William Beresford, 1st Viscount Beresford

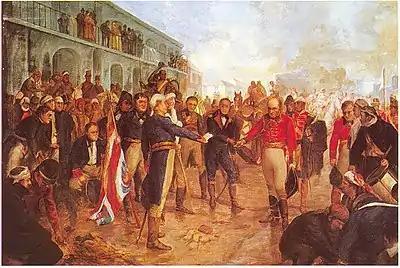
William Carr Beresford surrenders to Santiago de Liniers in Buenos Aires, 1806

Having spent several months at the military academy, on 27 August the same year Beresford joined the British Army as an ensign in the 6th Regiment of Foot. Beresford was initially stationed with his regiment in Ireland, before in 1786 he travelled with it to join the garrison in Nova Scotia. While on a hunting excursion there an accident resulted in him being blinded in his left eye and scarred on the face. Beresford continued on with the 6th in Nova Scotia after this, before on 25 June 1789 he was promoted to lieutenant in the 16th Regiment of Foot.